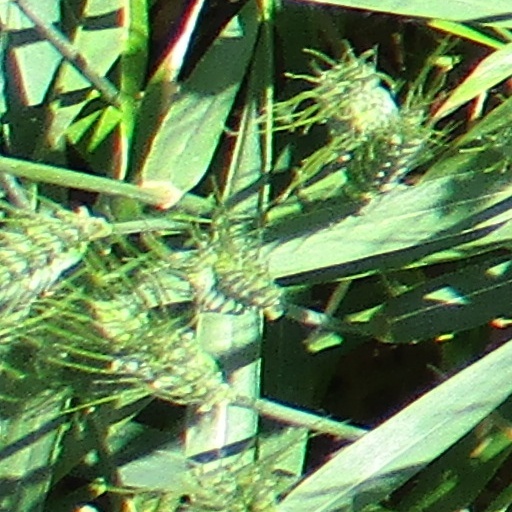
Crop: wheat